Gys Hofmeyr

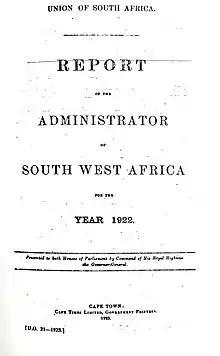
Report of the Administrator of South West Africa for 1922

Hofmeyr found himself under immediate pressure from European settlers who for some years had been scared of Native uprisings.